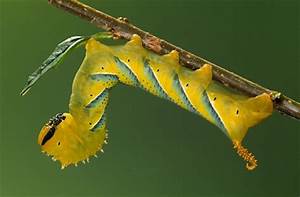
Label: butterfly